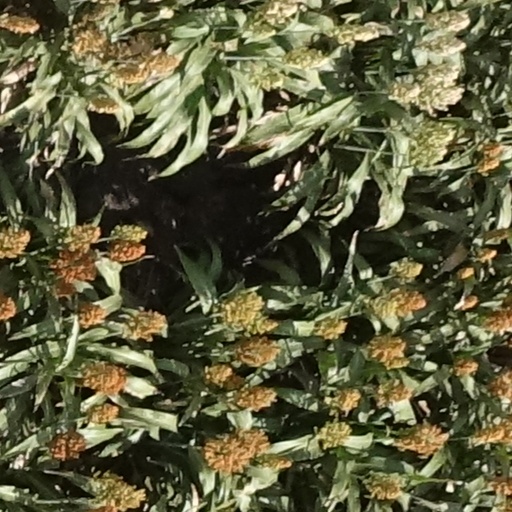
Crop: sorghum